Rock and roll

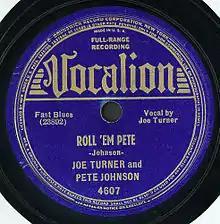
Big Joe Turner and Pete Johnson's record "Roll 'Em Pete" is regarded as a precursor to rock and roll.

The origins of rock and roll have been fiercely debated by commentators and historians of music. There is general agreement that it arose in the Southern United States – a region that would produce most of the major early rock and roll acts – through the meeting of various influences that embodied a merging of the African musical tradition with European instrumentation. The migration of many former slaves and their descendants to major urban centers such as St. Louis, Memphis, New York City, Detroit, Chicago, Cleveland, and Buffalo meant that black and white residents were living in close proximity in larger numbers than ever before, and as a result heard each other's music and even began to emulate each other's fashions. Radio stations that made white and black forms of music available to both groups, the development and spread of the gramophone record, and African-American musical styles such as jazz and swing which were taken up by white musicians, aided this process of "cultural collision".